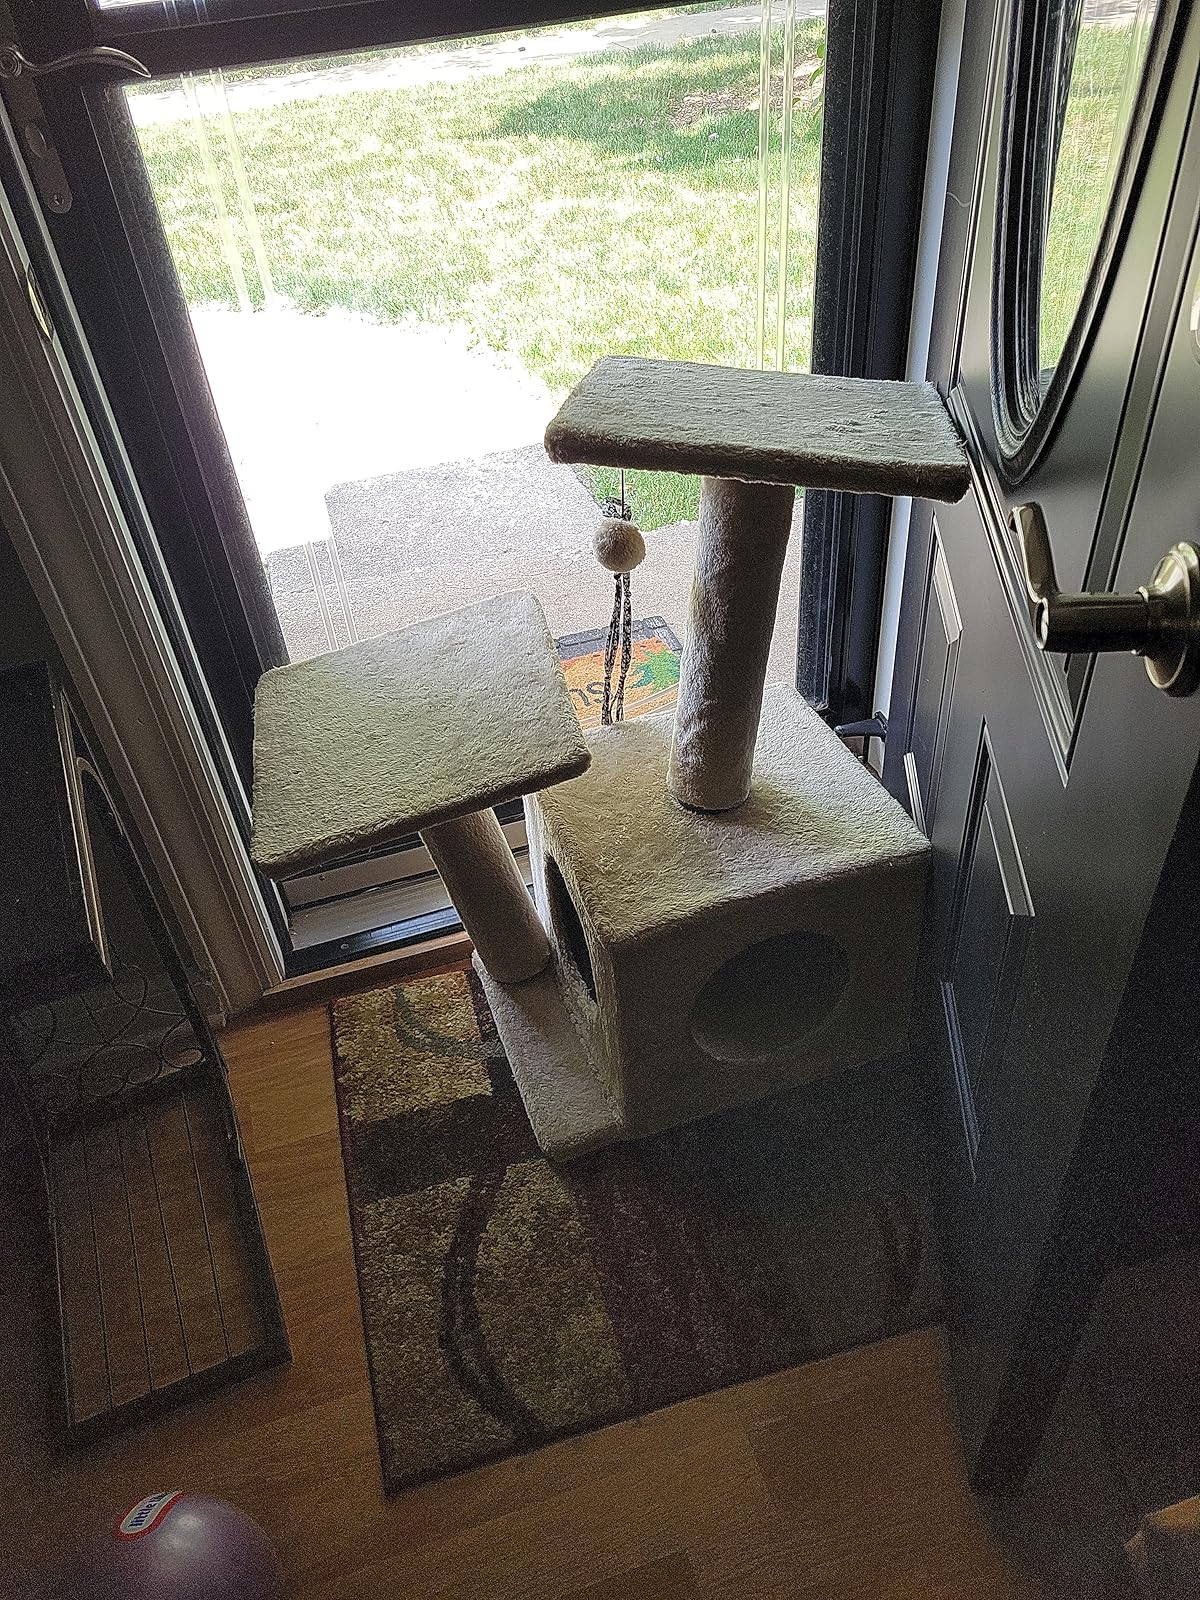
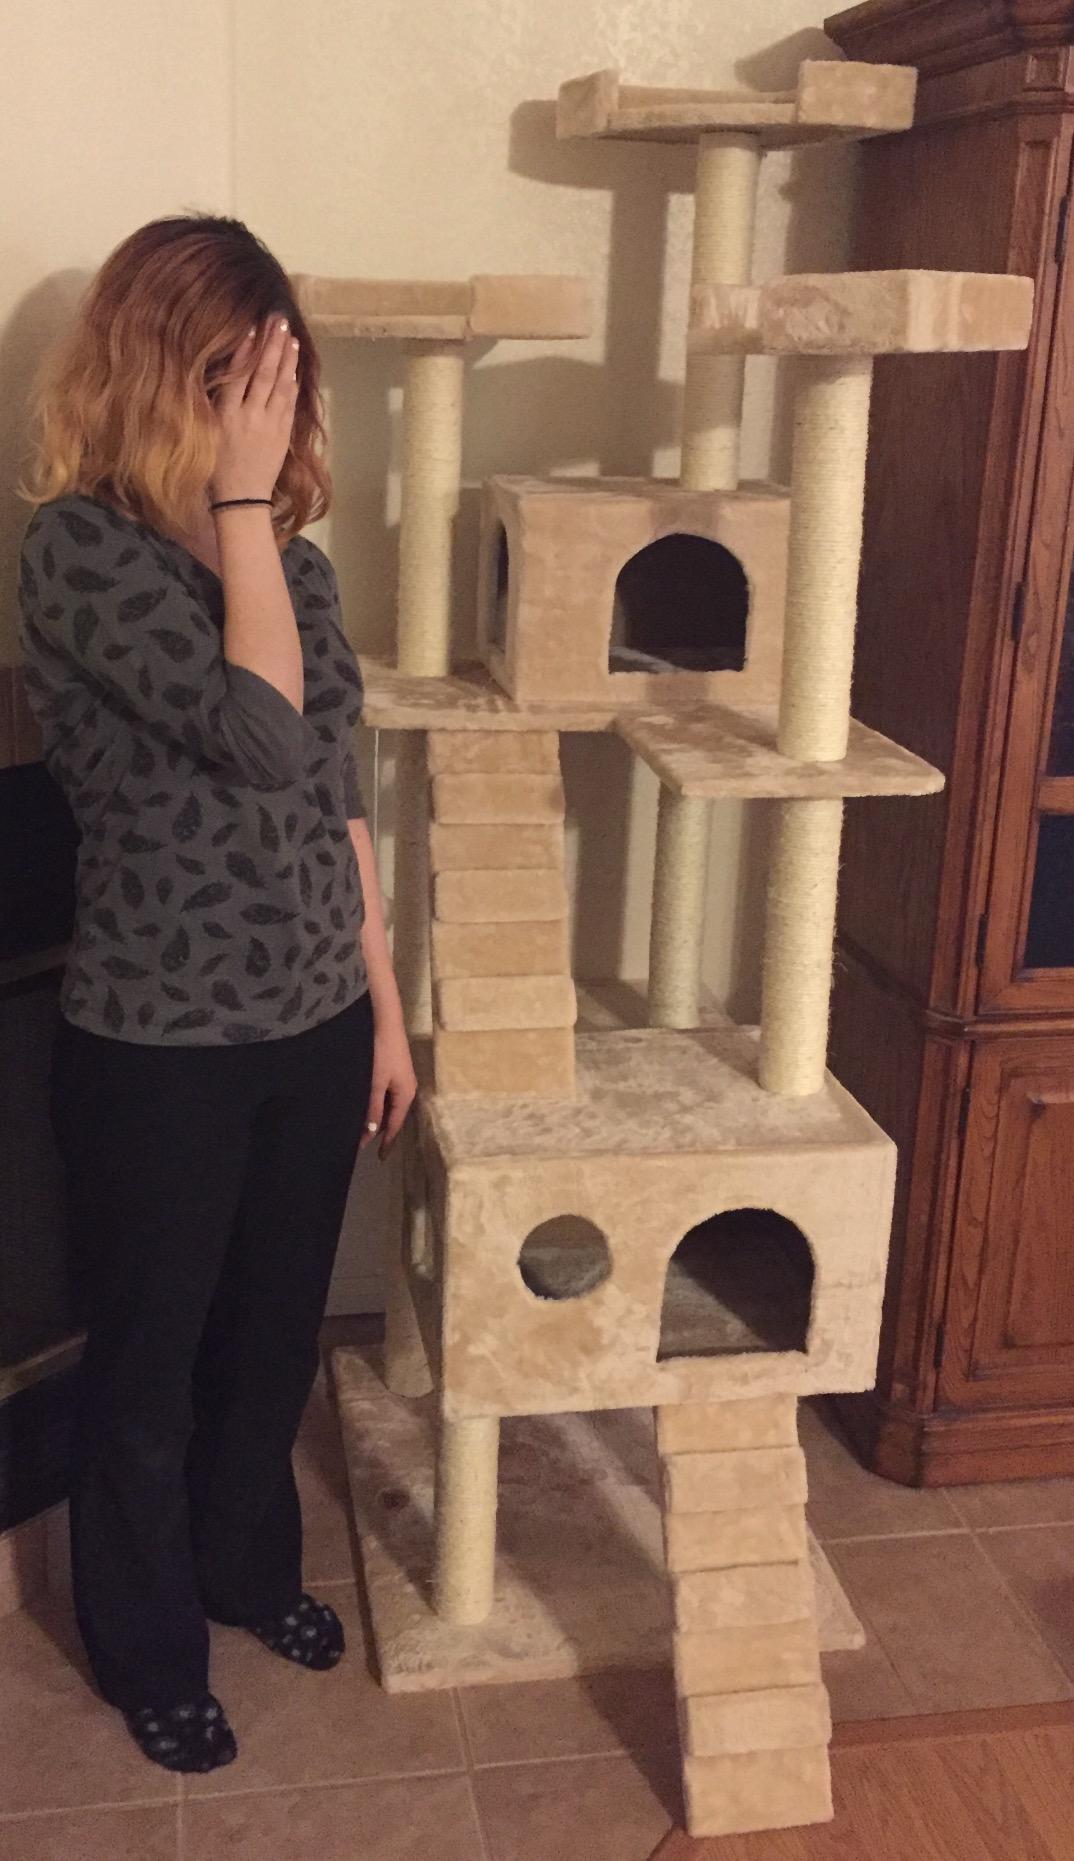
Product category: items_cat tree
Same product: no